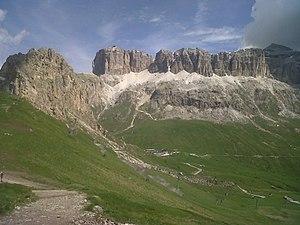
Le groupe du Sella est un chaînon montagneux des Dolomites, situé entre les vallées Gardena et Badia, Fassa et Livinallongo, et caractérisé par un plateau situé à son sommet, d'où émerge son point culminant, le Piz Boè.